Stewart Indian School

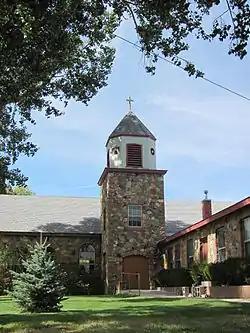
Stewart Indian School campus

The Stewart Indian School (1890–1980) was an American Indian boarding school southeast of Carson City, Nevada. Today, it is the Stewart Indian School Cultural Center and Museum.